Sinéad Harnett

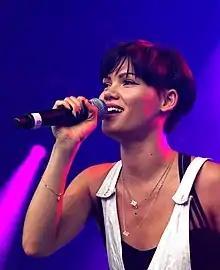
Harnett performing in 2015

Harnett's musical influences include Mariah Carey, The Fugees, Whitney Houston, Lauryn Hill, Michael Jackson, Dizzee Rascal, Tina Turner and Amy Winehouse. "Billboard" wrote in 2013 that "Harnett's rich, soulful voice and range has drawn comparisons to Adele, but her recordings are more experimental and contemporary; a brand of jazz-tinged, melodic electronic pop a bit reminiscent of Jessie Ware or Jhené Aiko."